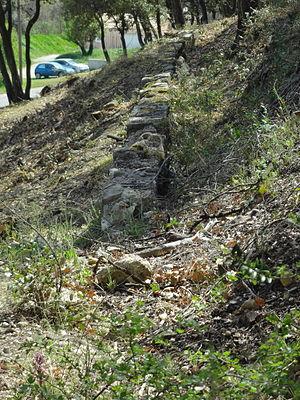
L’affaire Dominici est une affaire criminelle survenue en France. Dans la nuit du 4 au 5 août 1952, trois Anglais, Sir Jack Drummond, scientifique de 61 ans, son épouse Anne Wilbraham, 45 ans, et leur fille de 10 ans, Elizabeth, sont assassinés près de leur voiture à proximité de La Grand'Terre, la ferme de la famille Dominici, sur la commune de Lurs dans les Basses-Alpes. Le patriarche Gaston Dominici a été accusé du triple meurtre et condamné à mort sans que sa culpabilité ait jamais été clairement établie. En 1957, le président Coty a commué la peine et le 14 juillet 1960, le général de Gaulle a gracié et libéré Gaston Dominici. L'affaire fut suivie par de nombreux journalistes, tant français qu'étrangers.